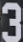
Number: 3